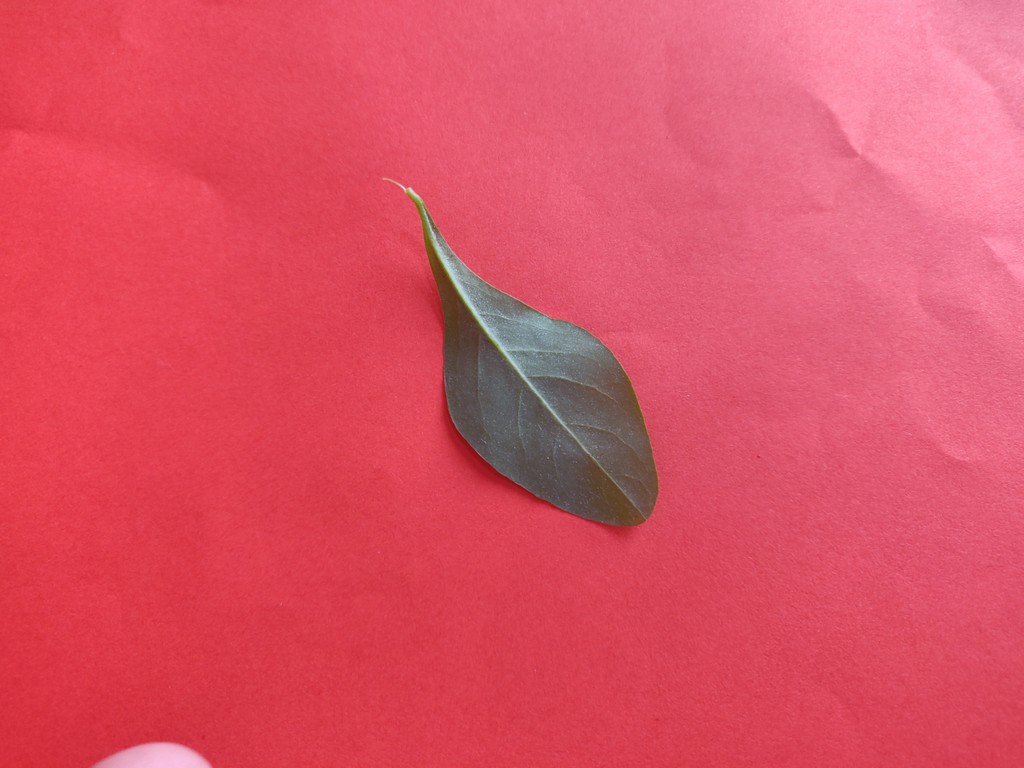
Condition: Healthy
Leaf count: single
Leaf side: back